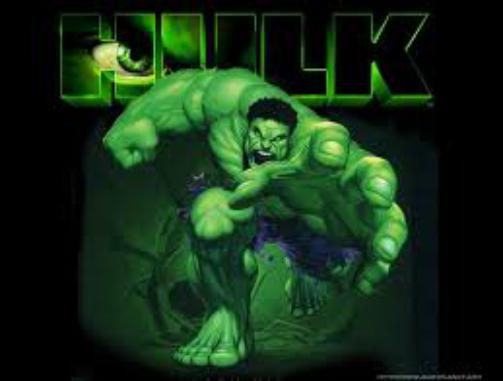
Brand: Hulk
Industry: Necessities